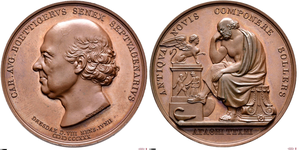
Karl August Böttiger est un archéologue, pédagogue, philologue et écrivain de la langue allemande.